Mary Eristavi

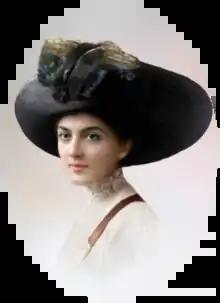
Mary in 1911

Mary Eristavi ("née" Shervashidze; 1888January 21, 1986) was a Georgian aristocrat, fashion icon, and one of the earliest models of Coco Chanel. She held a respectable position in Georgian high society, as well as the Russian Imperial court for the last few decades of its existence. Mary is sometimes believed to be the hopeless infatuation of Galaktion Tabidze, one of the leading Georgian poets of the time.